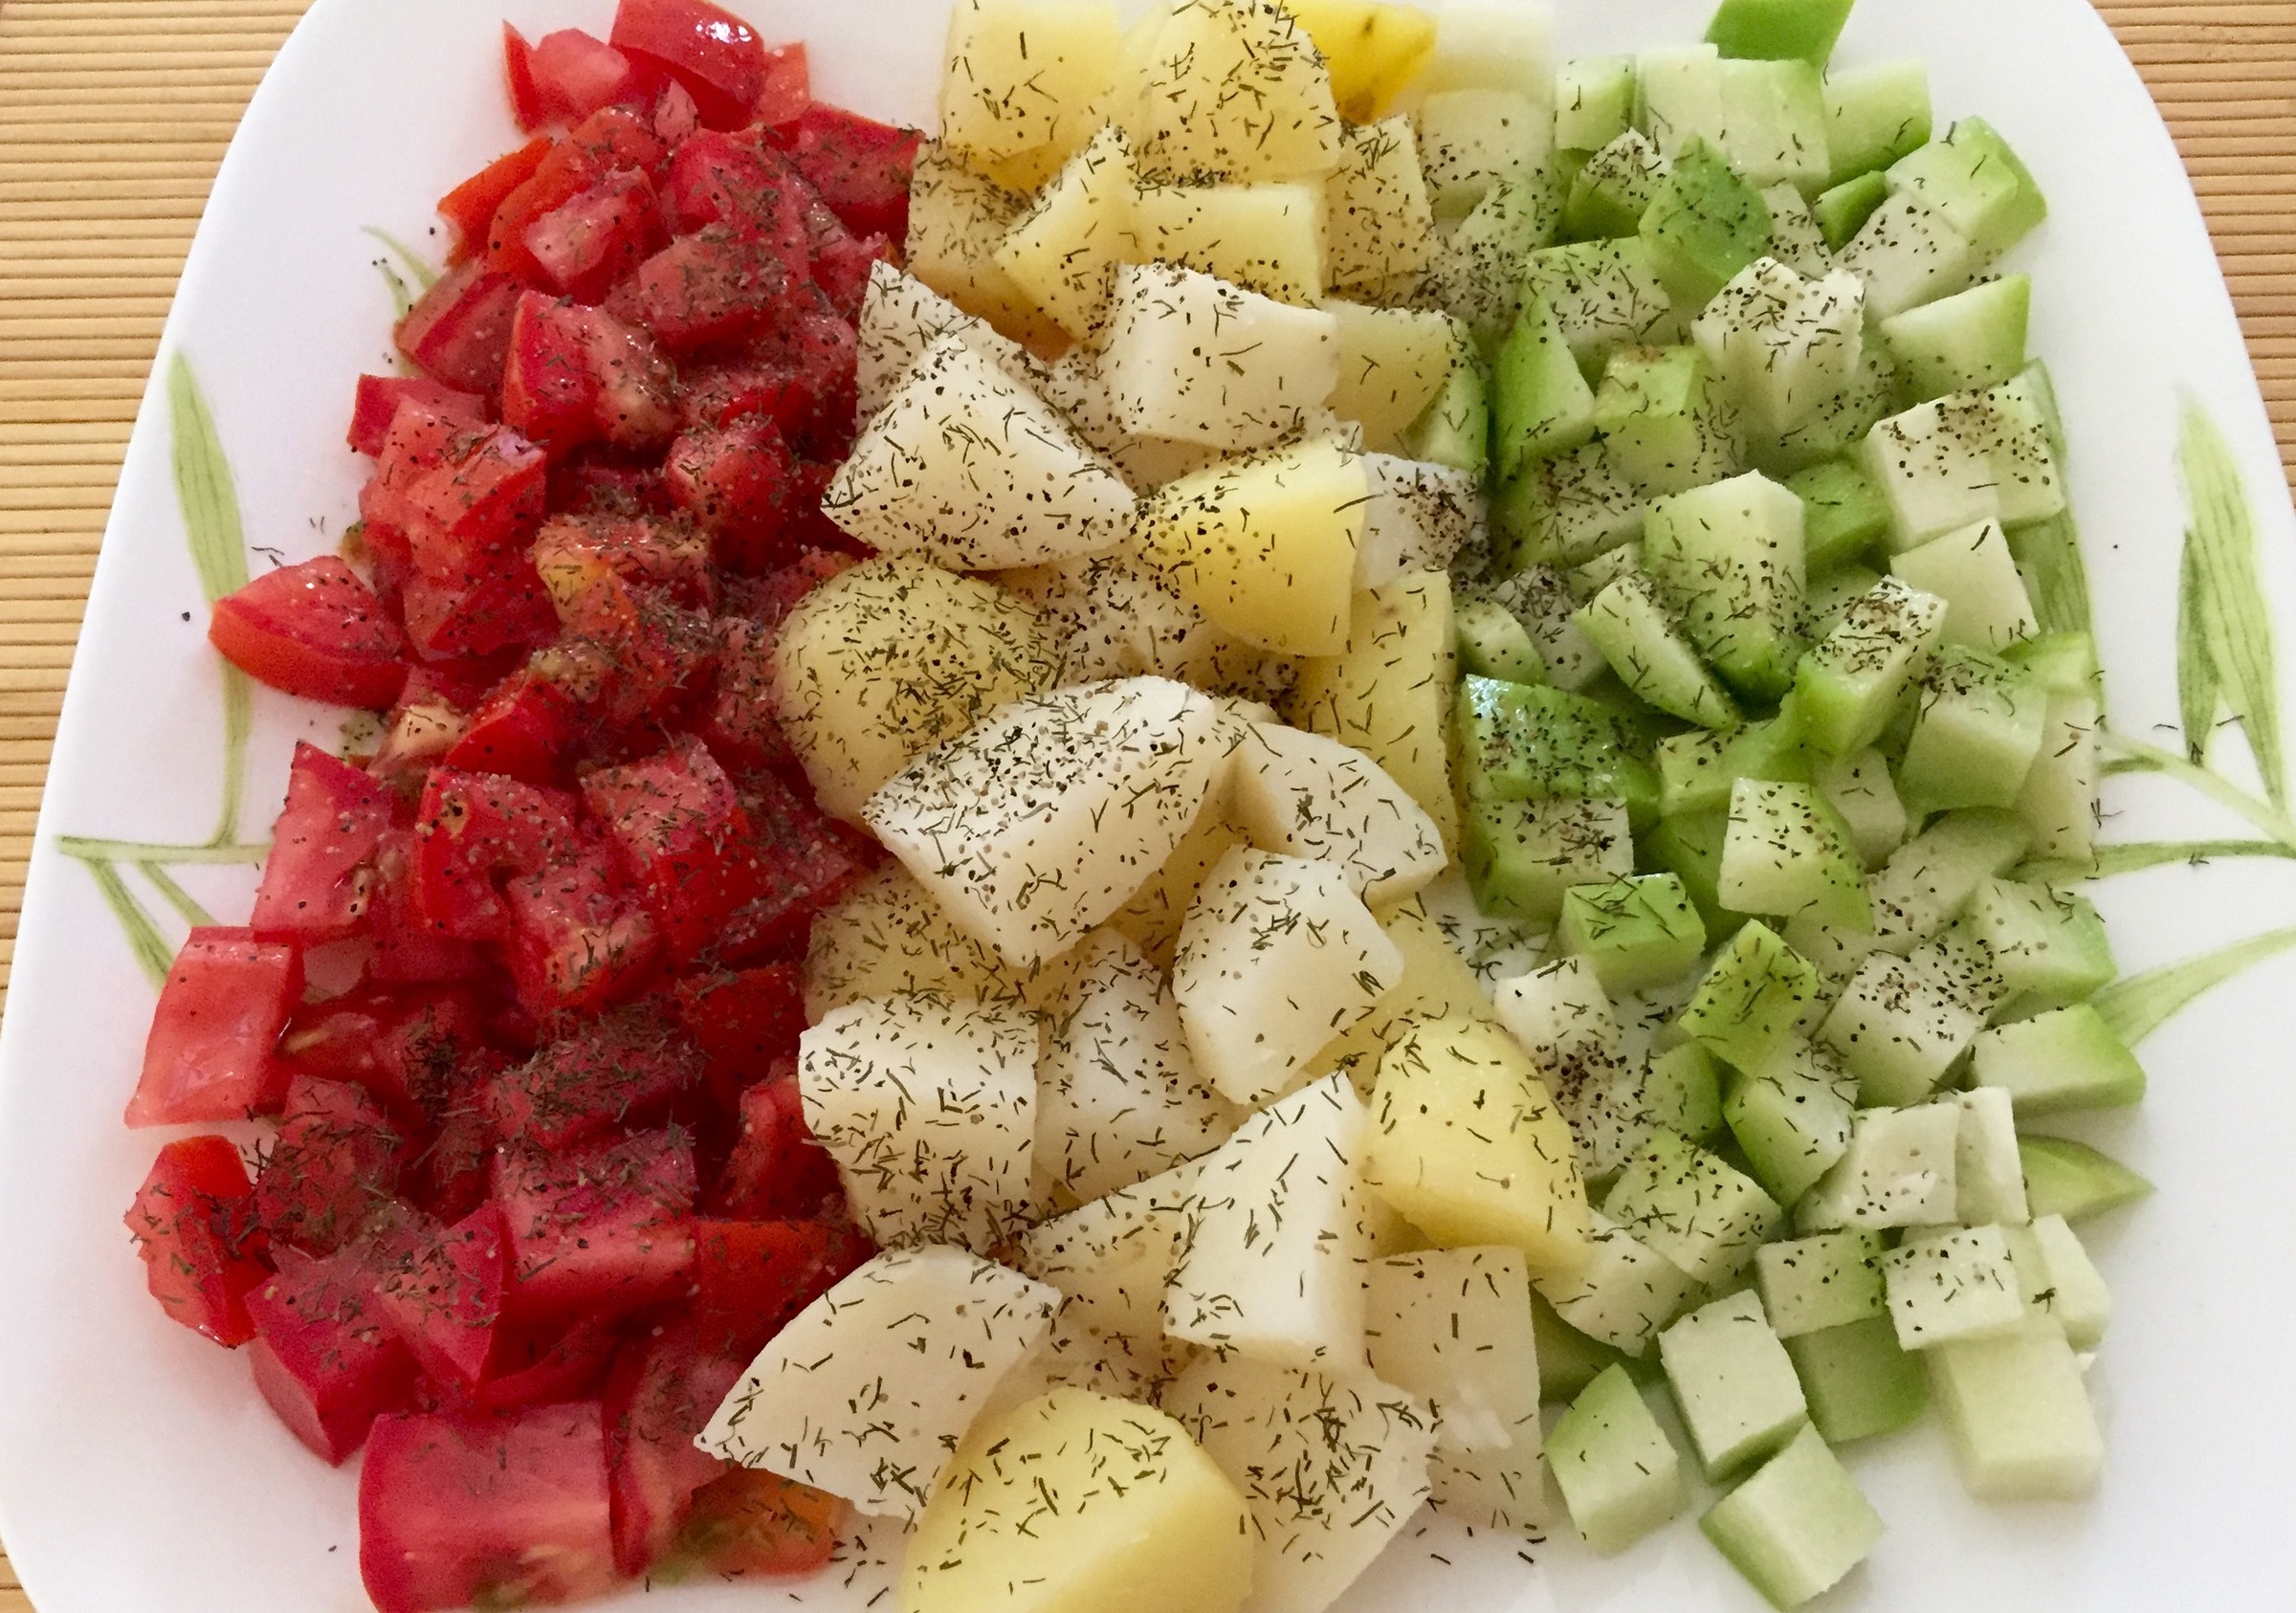
food, healthy, meal, tomatoes, potatoes, chayote, squash, spices, vegetables, vegan, vegetarian, gluten free, healthy food, healthy foods, nutrition, diet, vegetable, lunch, green, red, dinner, pepper, plate, dish, fresh, nutrients, vitamins, minerals, carbohydrates, phytonutrients, antioxidants, anti inflammatory, cuisine, delicious, cooked, arrangement, plant based, whole food, clean eating, real food, ingredients, seasonal, local, organic, raw, simple, quick food, easy food, tasty